Question: What is the person's hand holding?
Tambaya: Me hannun mutumin yake riƙeda?
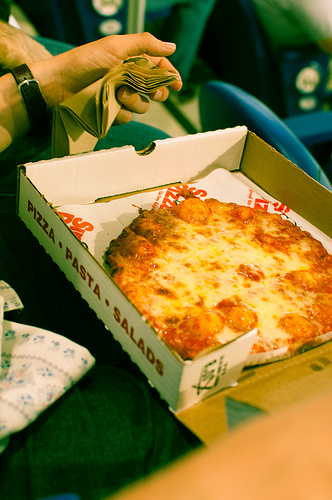
Answer: Napkins.
Amsa: Napkins.